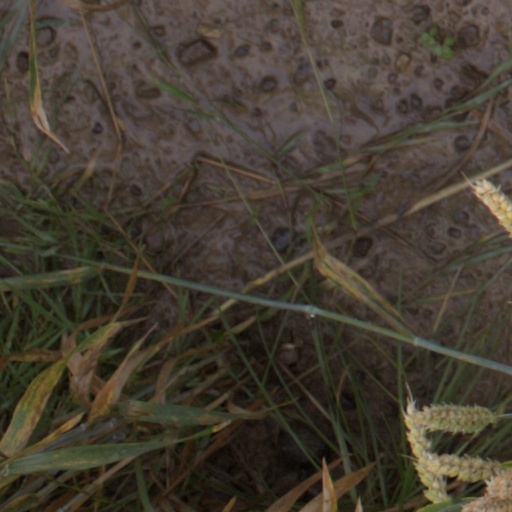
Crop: wheat